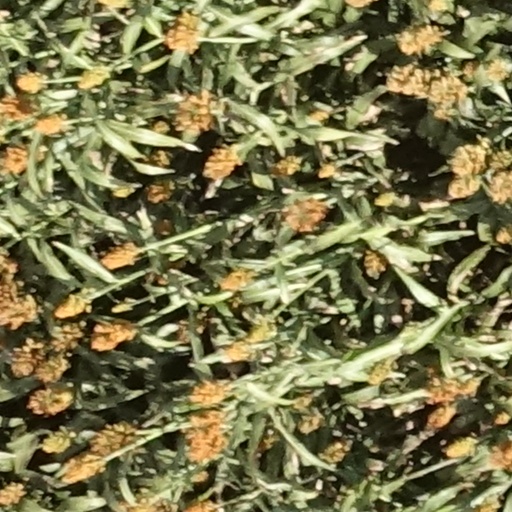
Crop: sorghum